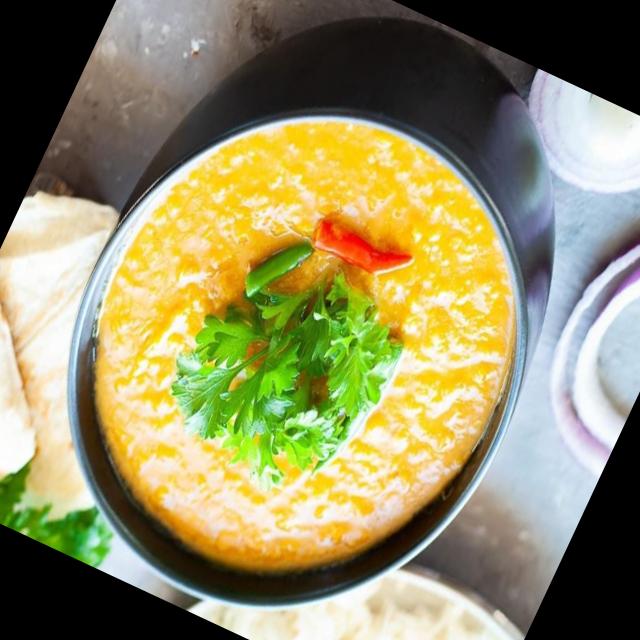
Dish: dal_makhani